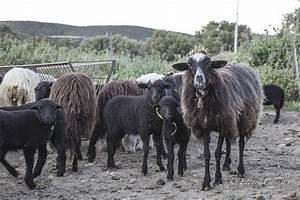
sheep